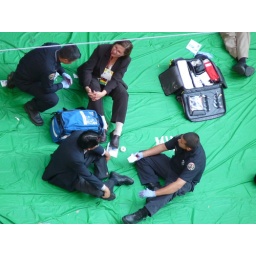
Trauma (the new NBC TV show) is filming in San Francisco at Bush and Sansome street